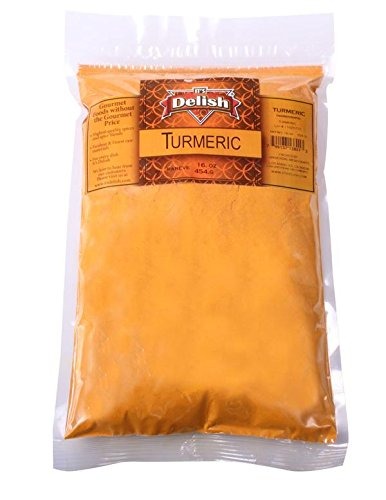
Item Name: Gourmet Turmeric Powder by Its Delish, 20 lbs Bulk
Bullet Point 1: PREMIUM Ground Turmeric Root Powder (Curcumin)
Bullet Point 2: Twenty Pounds (320) Bulk bag Its Delish brand
Bullet Point 3: TASTE & HEALTH Enhance your culinary experience with hearty flavor, bold taste and vibrant aroma
Bullet Point 4: AWESOME for Indian, Moroccan, Asian cuisine such as rice, beans, soups, tea, meat, veggies, and other savory dishes too, giving flavor and color
Bullet Point 5: QUALITY Certified Kosher OU Packaged in the USA non-GMO and No MSG 100% Natural & Shipped to you fresh!
Product Description: <p></p><b>Ground Turmeric by Its Delish</b> <p></p> Its Delish turmeric powder is premium quality made from turmeric root also known as curcumin. It has many culinary uses in addition to health treatments such as indigestion, skin treatment and joint movement. Perfect for Asian, Indian, Moroccan, Middle Eastern cuisine such as rice, soups, teas, stews, meat, lamb, beans, vegetables, and other savory dishes too, giving deep flavor and brilliant color. Stock up, our spices are flavorful and aromatic. Enjoy!<p></p><b>About It's Delish!</b> <p></p>It's Delish was established in 1992 and is located in North Hollywood, California. It's Delish is a food manufacturer and distributor who produces over 500 gourmet food products including licorice, sour belts, taffies, caramels, Jordan almonds, chocolates, nuts, fruits, trail mixes, spices, and the spice blends. It's Delish also produces organics and all natural products. We give you the opportunity to order from the factory direct!<p></p>It’s Delish! prides itself on the four pillars that are at the foundation of everything we do.<p></p>Innovation Quality Value Service
Value: 16.0
Unit: Ounce

Price: 99.22